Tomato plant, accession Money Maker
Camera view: tilt-top (135 deg); turntable rotation: 330 degrees
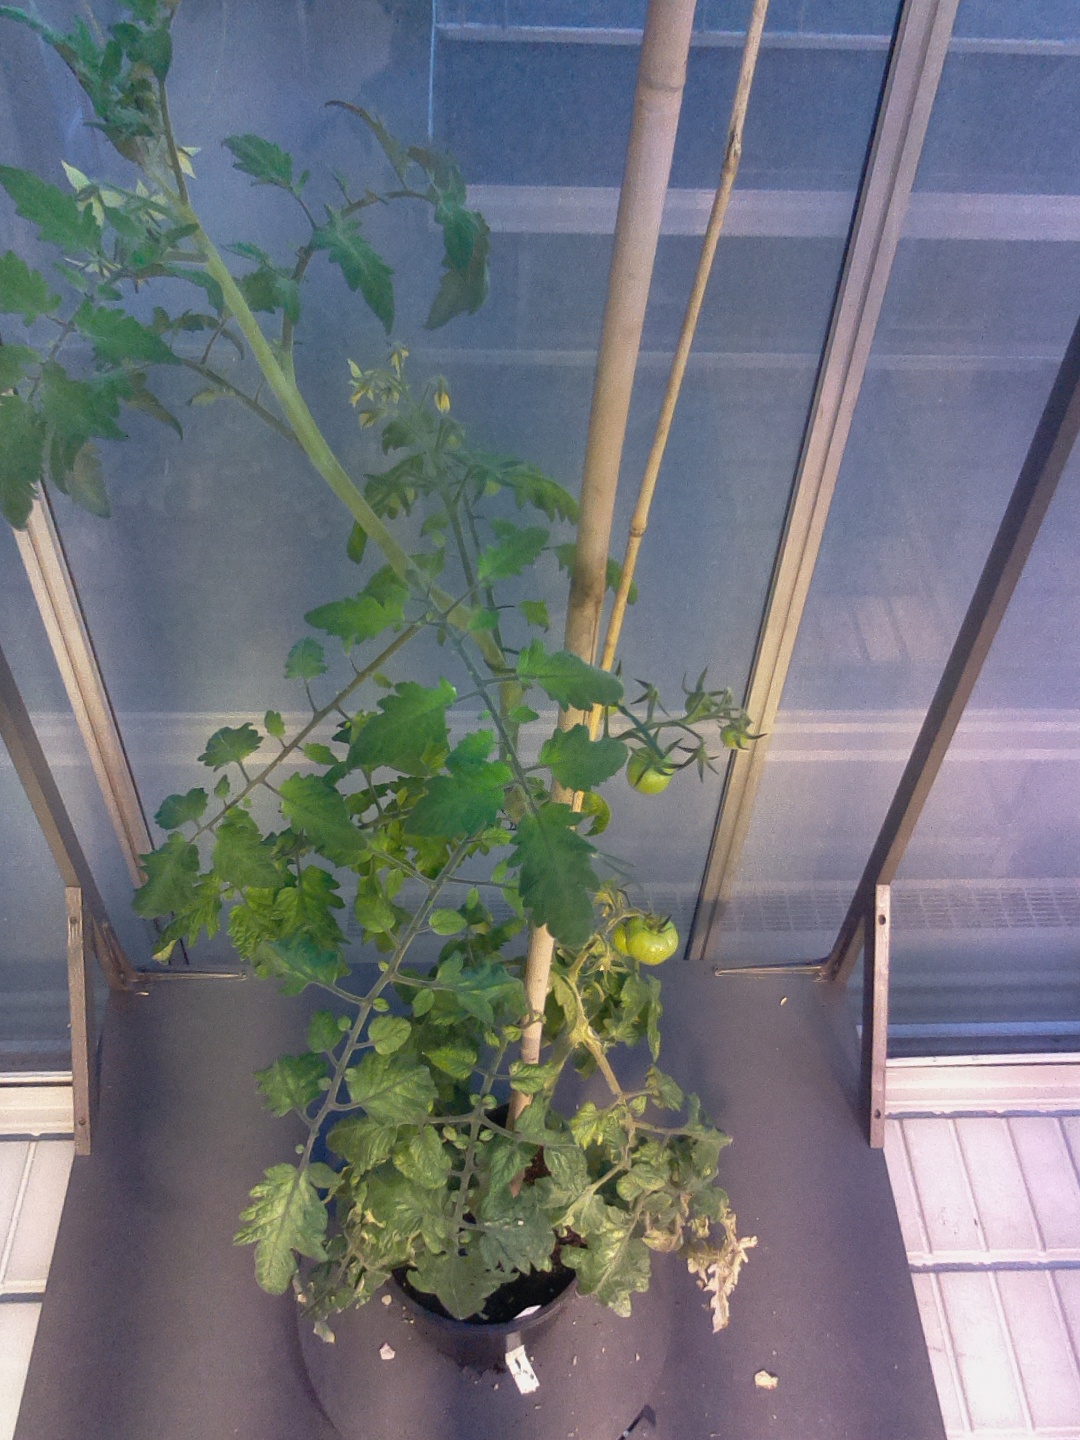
BBCH growth stage 75: 50%-60% of final fruit size